Rain in the Heart

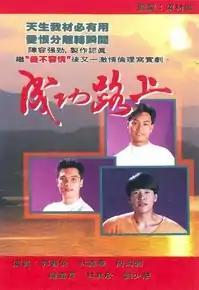
Official poster

Rain in the Heart is a 1990 Hong Kong television serial drama produced by TVB and starring Roger Kwok, Dominic Lam, Kathy Chow and Gallen Lo.